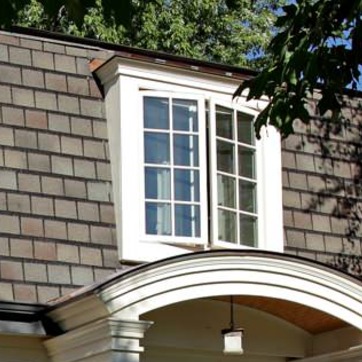
Material: glass